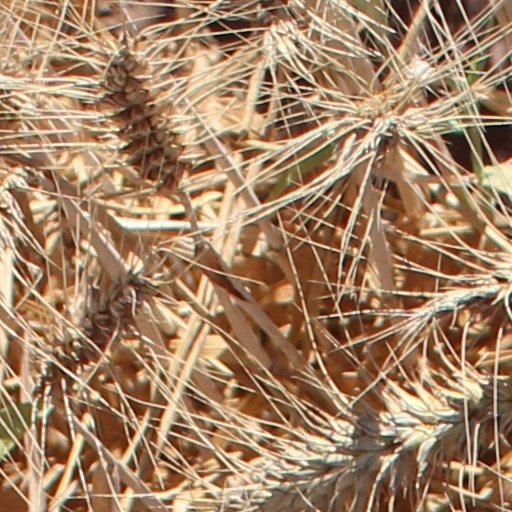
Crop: wheat